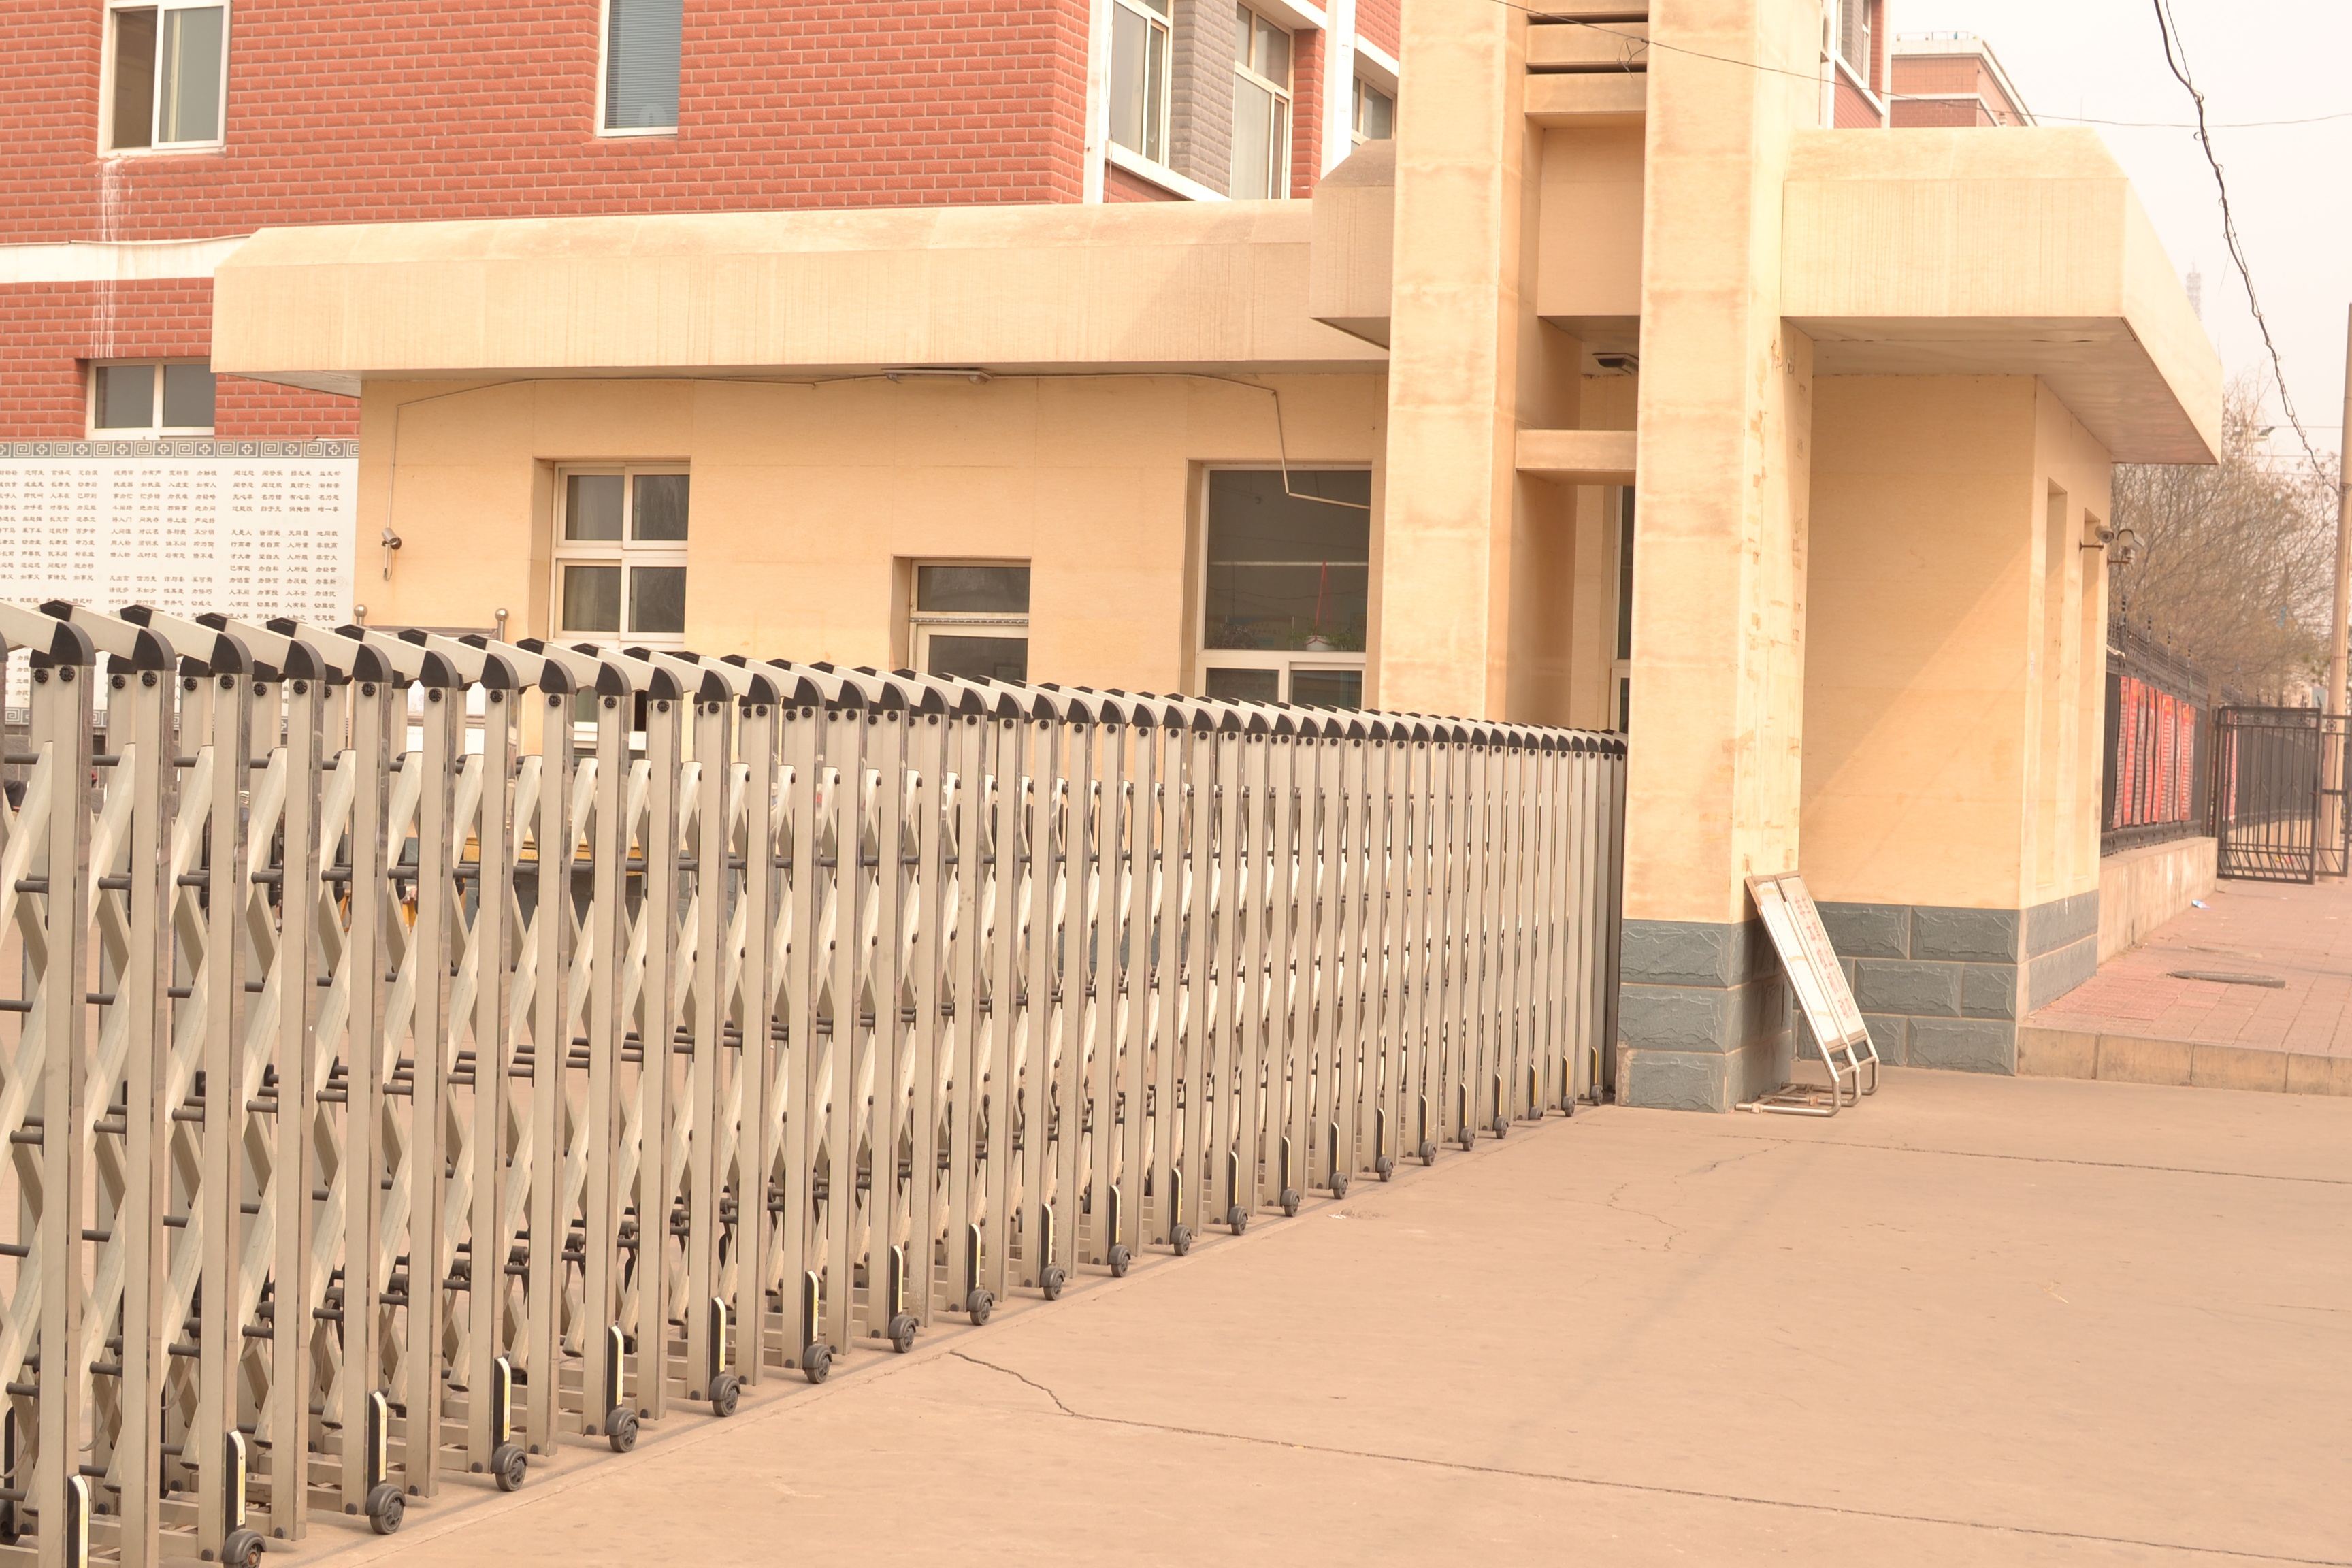
wood, roof, building, wall, facade, property, scene, brickwork, folding, flooring, baluster, outdoor structure